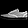
Label: Sneaker